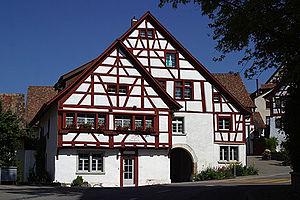
L'architecture rustique en Suisse désigne les modes traditionnels de construction des maisons campagnardes en Suisse qui diffèrent selon la localisation géographique où l'on distingue le Plateau suisse, le Jura et les Alpes.
Cette liste présente les biens culturels d'importance nationale dans le canton de Schaffhouse. Cette liste correspond à l'édition 2009 de l'Inventaire Suisse des biens culturels d'importance nationale pour le canton de Schaffhouse. Il est trié par commune et inclus : 47 bâtiments séparés, 7 collections et 18 sites archéologiques.
Par architecture de la Suisse sont considérées les constructions situées en Suisse ainsi que celles issues de l'activité de Suisses à l'étranger.